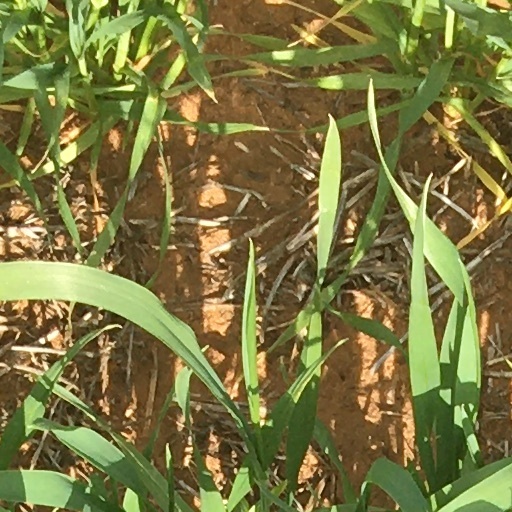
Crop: wheat